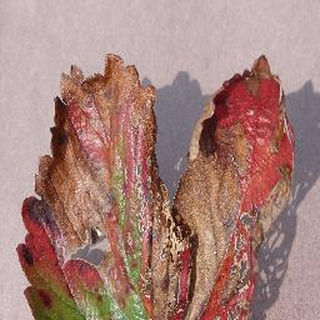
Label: strawberry_leaf_scorch